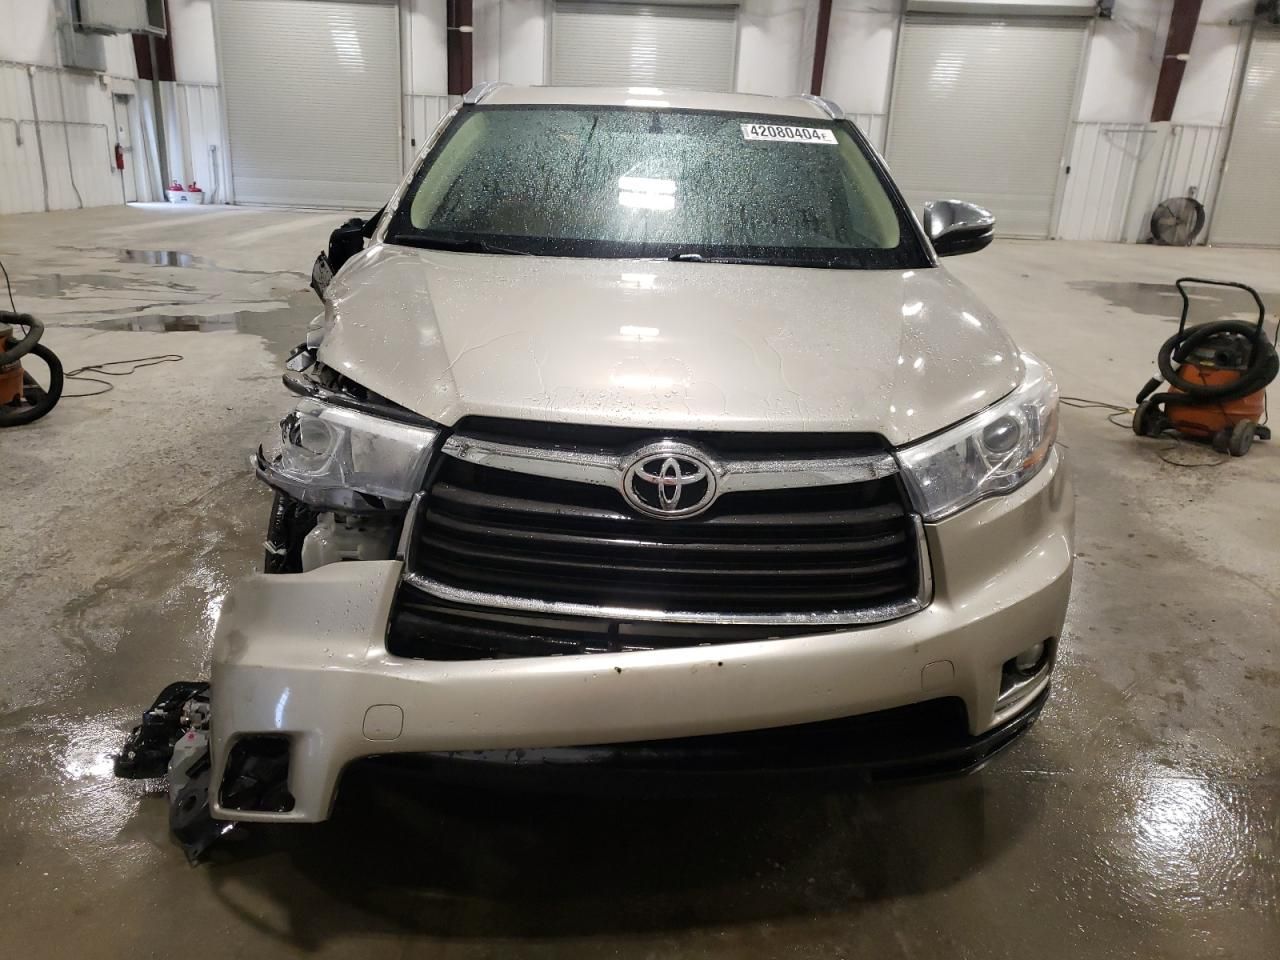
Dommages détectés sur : pare-choc avant, feu avant droit, capot, aile avant droite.
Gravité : majeur